Central City Park Bandstand

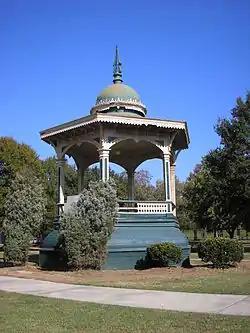
The bandstand in 2012

The Central City Park Bandstand is a hexagonal bandstand in Central City Park in Macon, Georgia that was built in 1871. It was listed on the National Register of Historic Places on March 16, 1972. The bandstand is located at the eastern terminus of Riverside Drive in Central City Park.